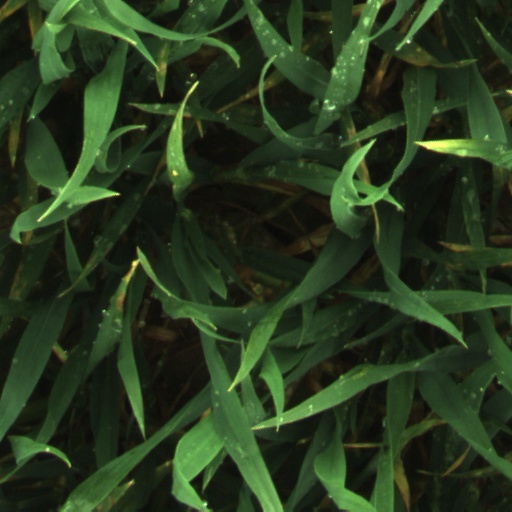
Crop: wheat